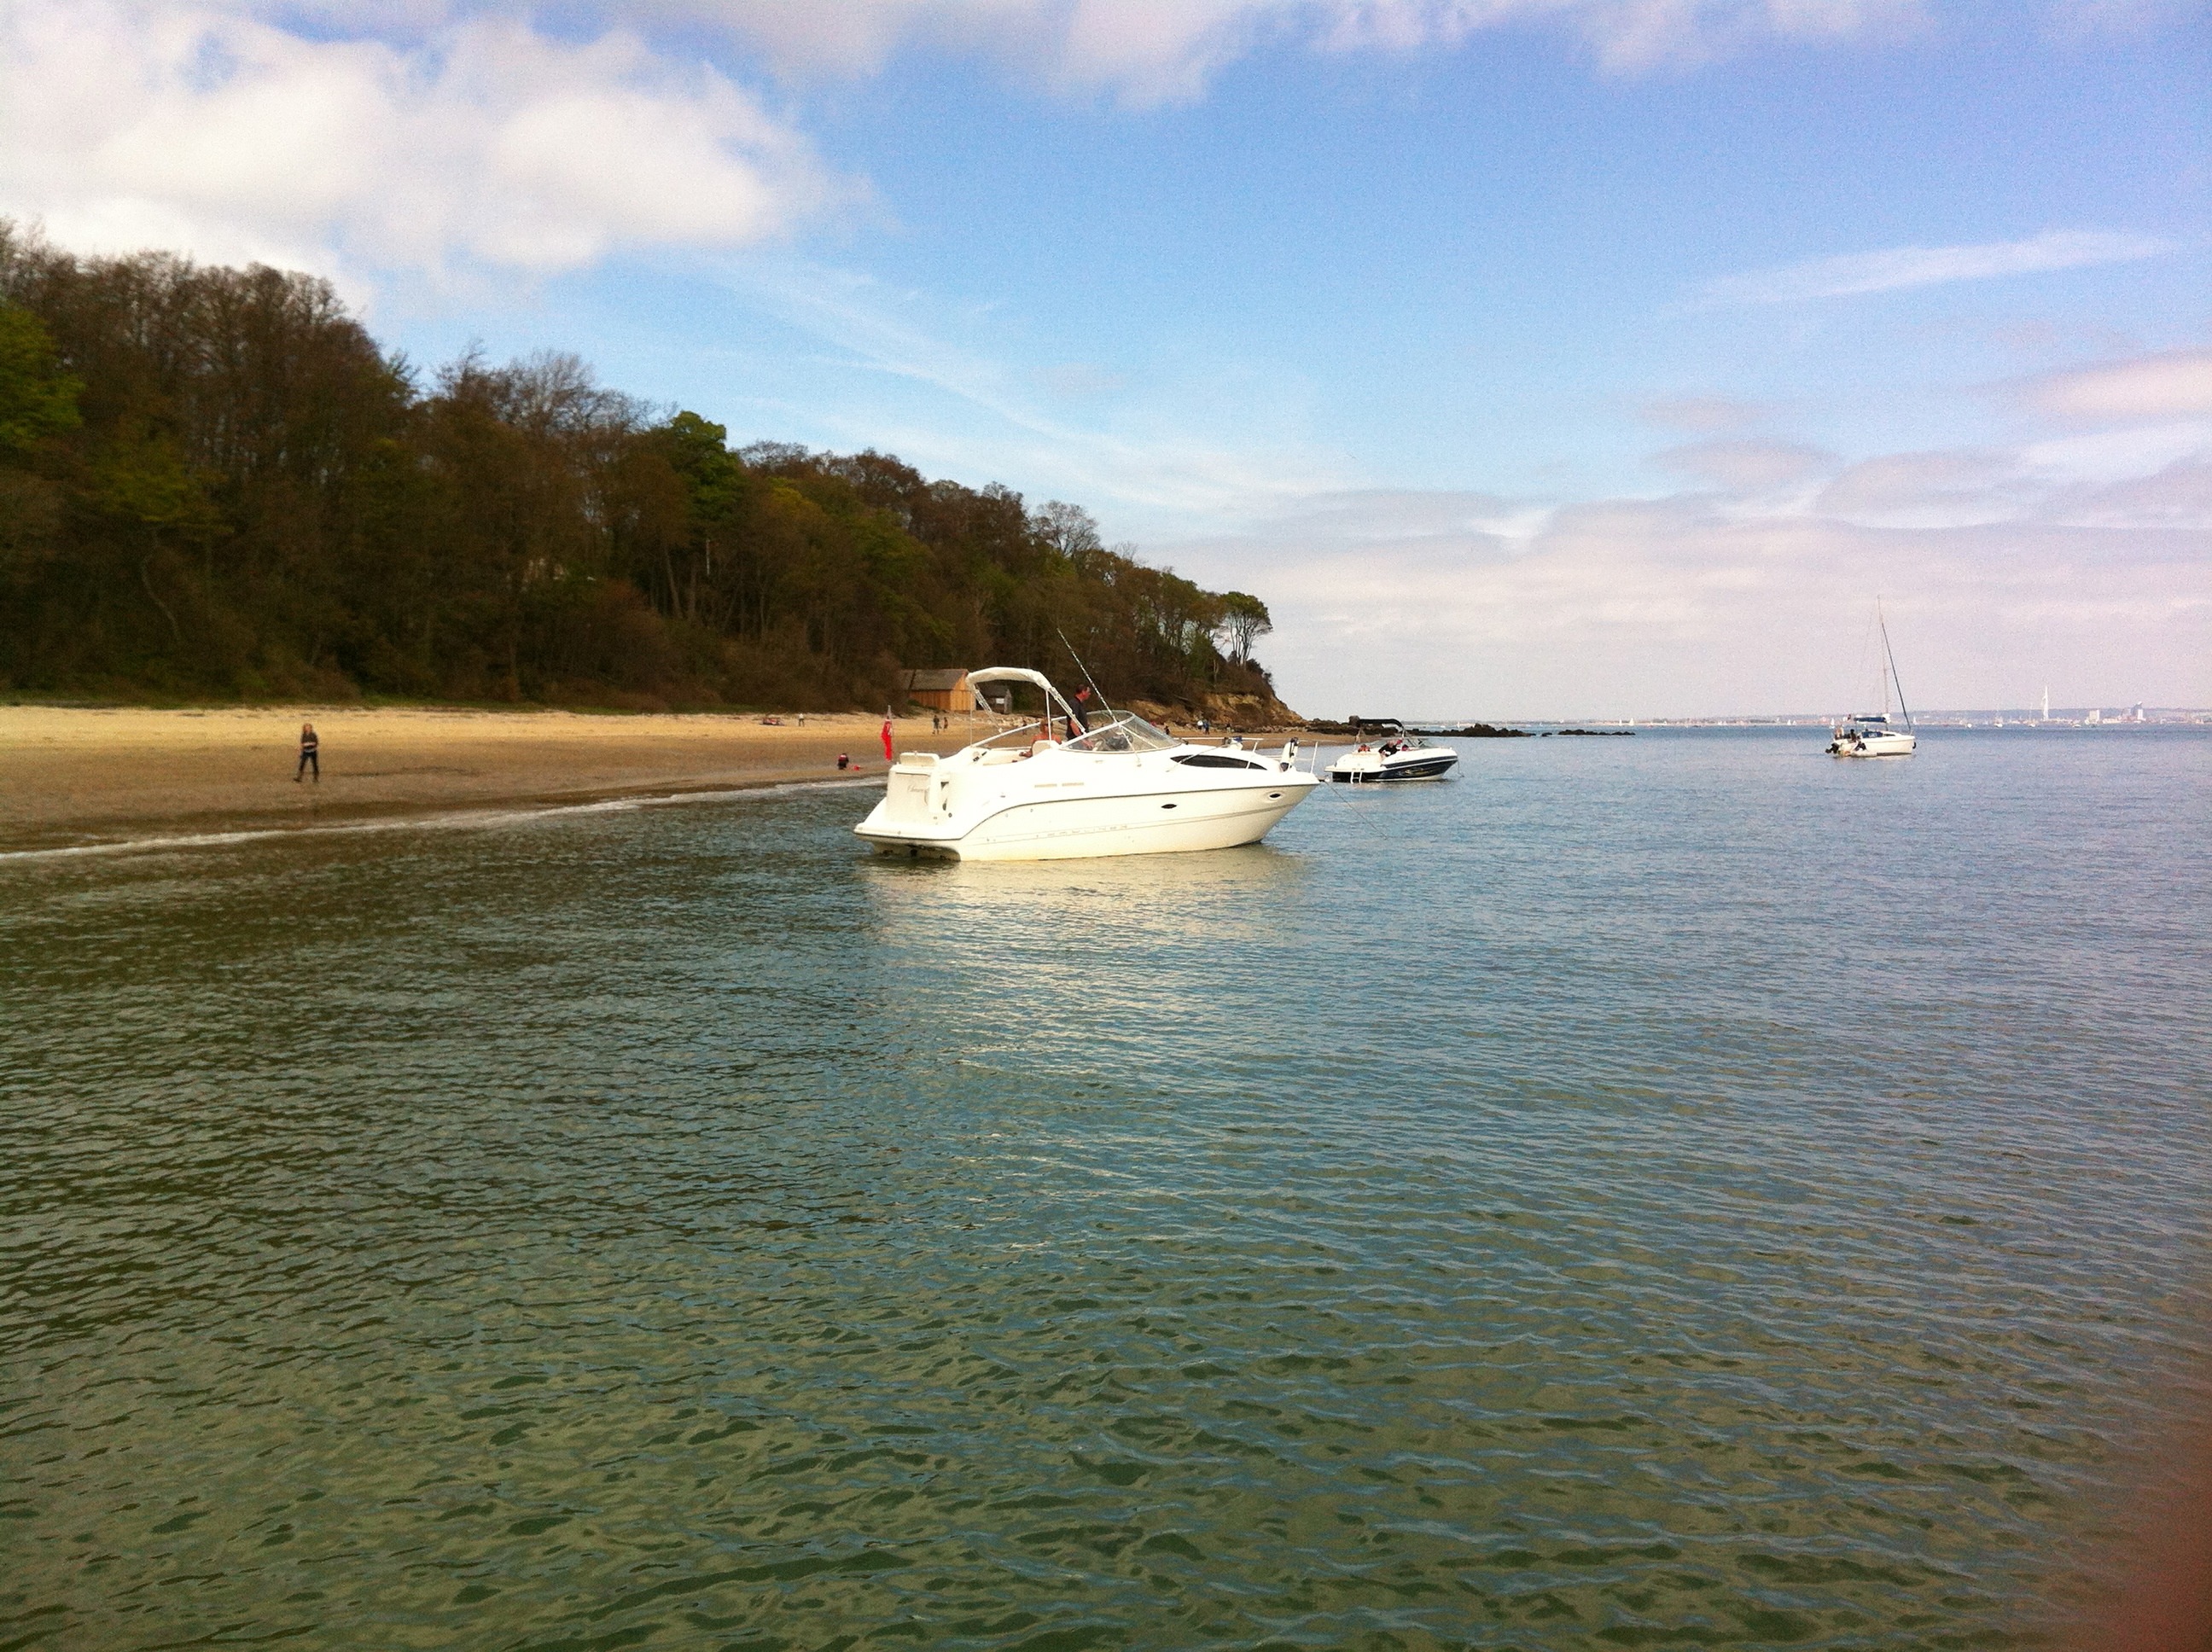
beach, sea, coast, water, nature, outdoor, sand, ocean, sky, boat, shore, wave, coastal, coastline, seaside, environment, vehicle, scenic, seascape, bay, boating, marine, watercraft, isle of wight, watercraft rowing, priory bay